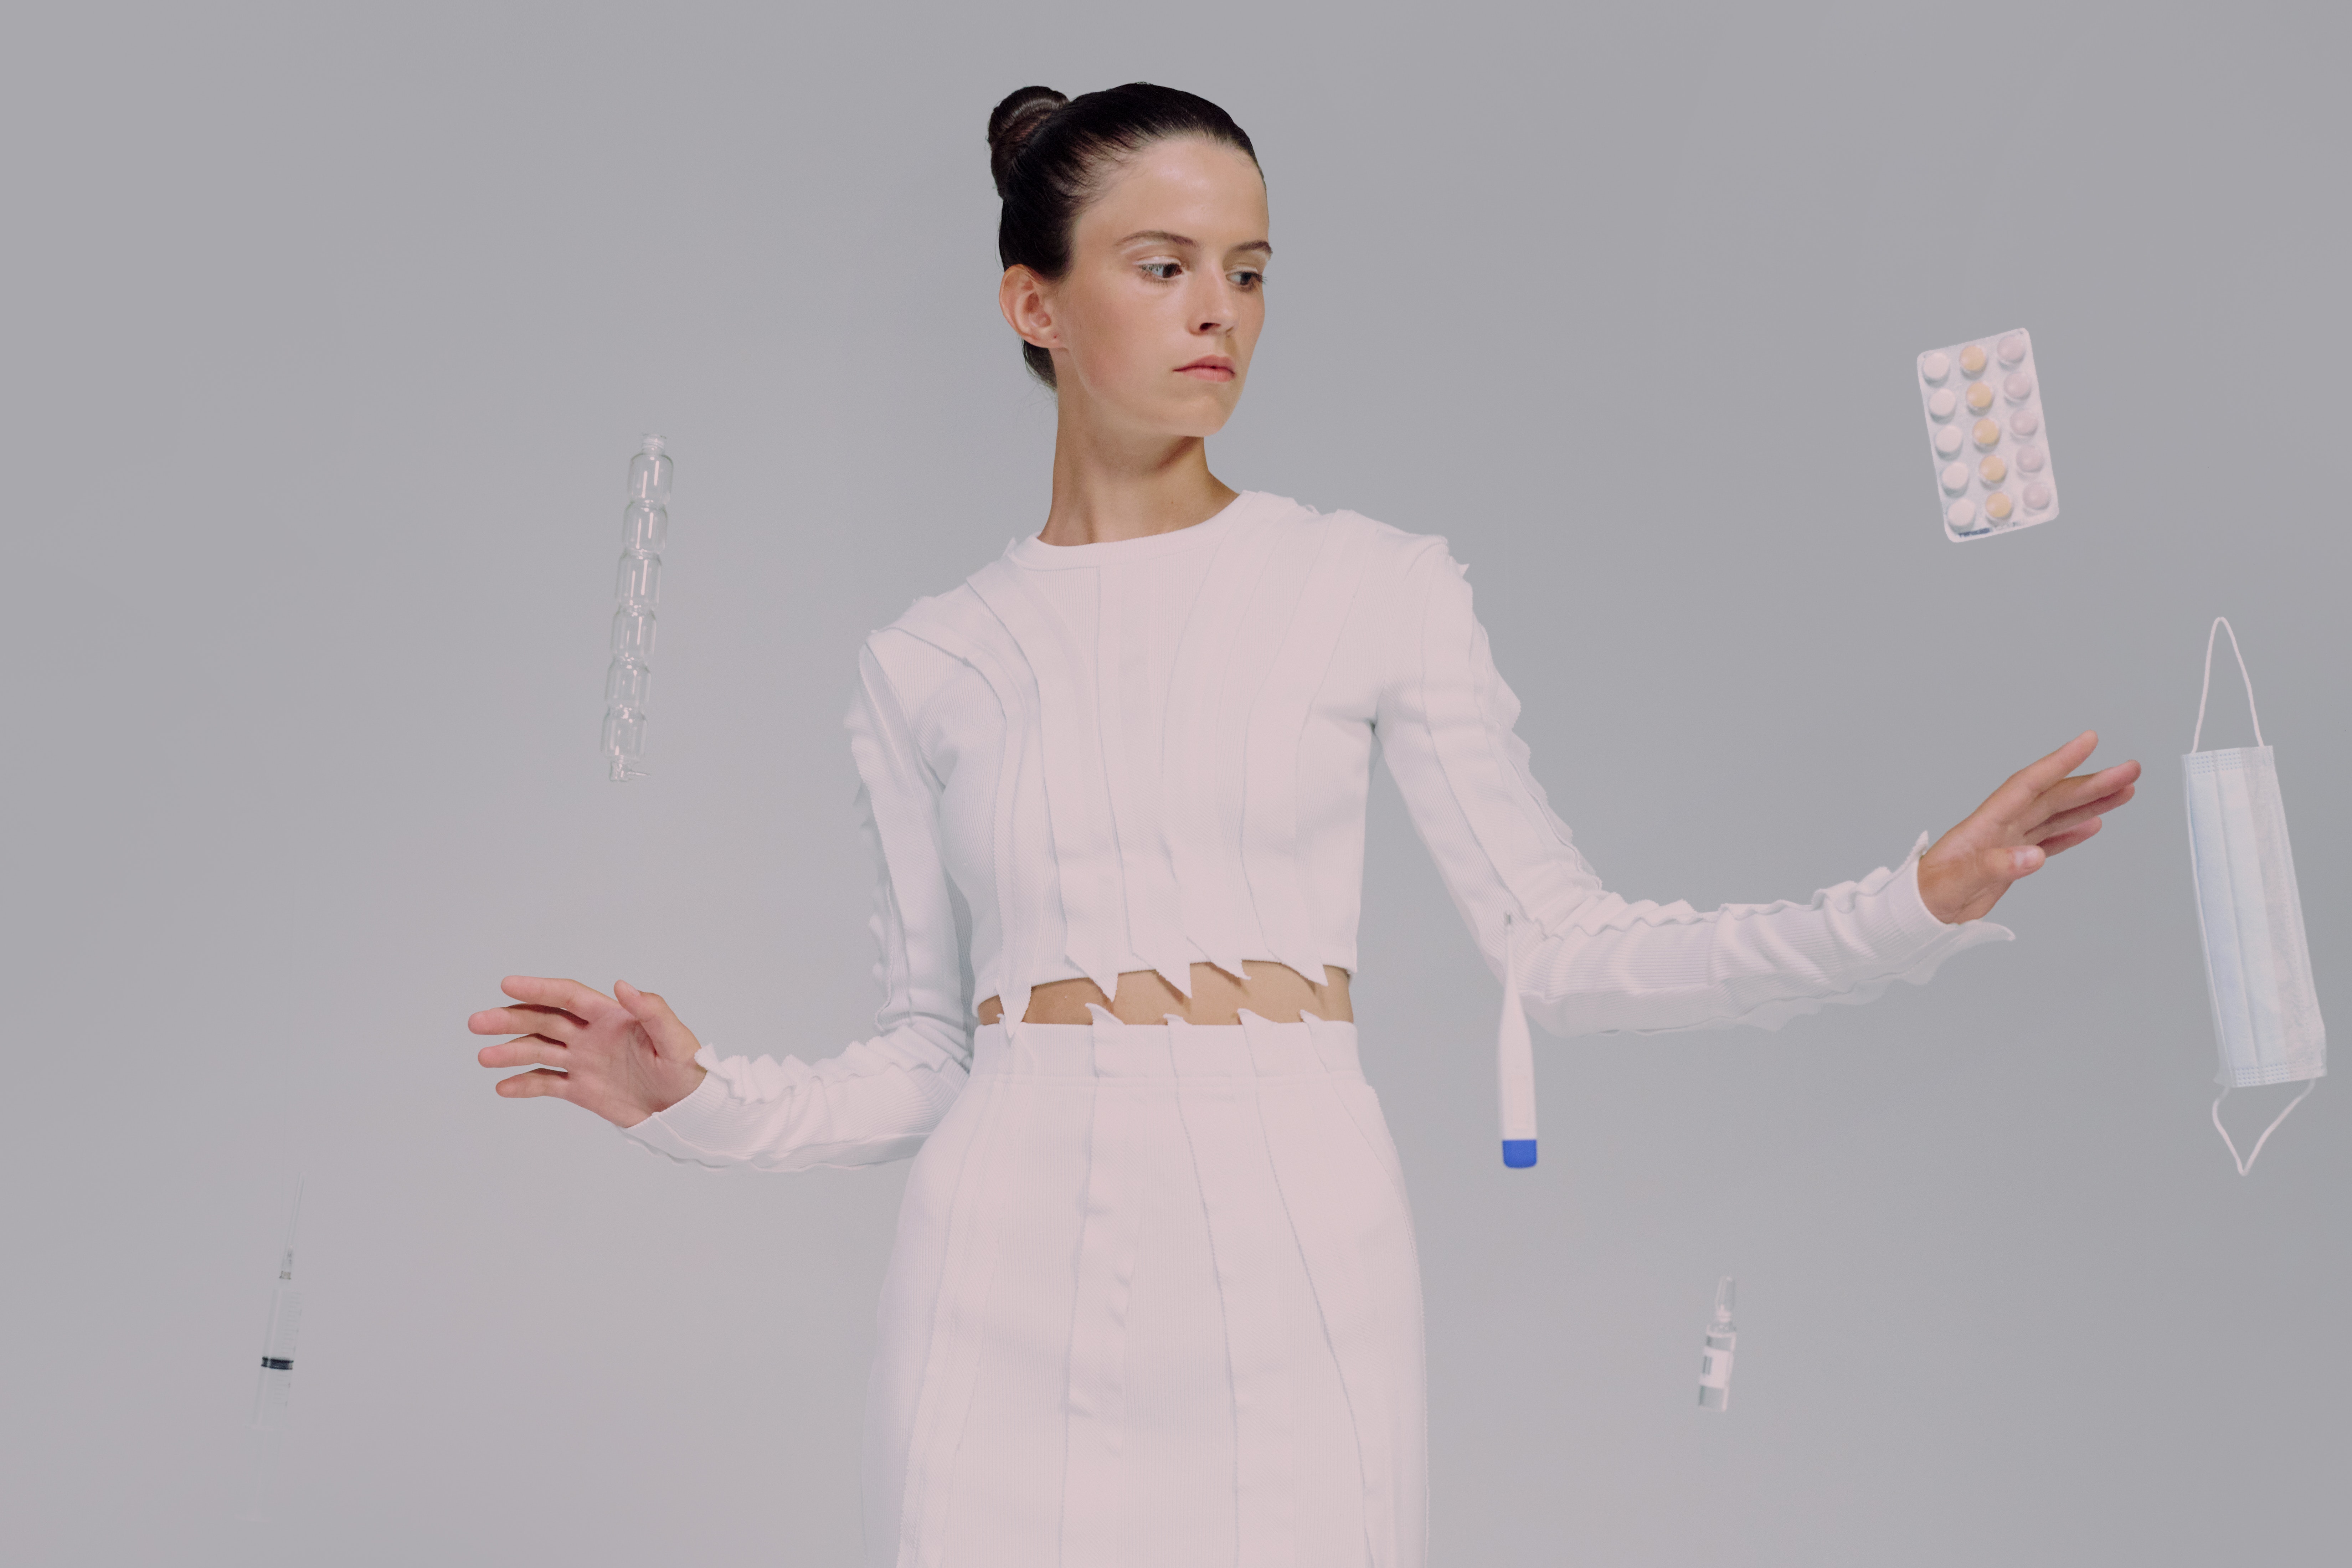
science, shoulder, neck, human body, sleeve, waist, One piece garment, gesture, flash photography, street fashion, fashion design, day dress, formal wear, event, peach, fashion model, elbow, gown, fashion accessory, haute couture, jewellery, top, magenta, uniform, pattern, sitting, abdomen, photo shoot, performance